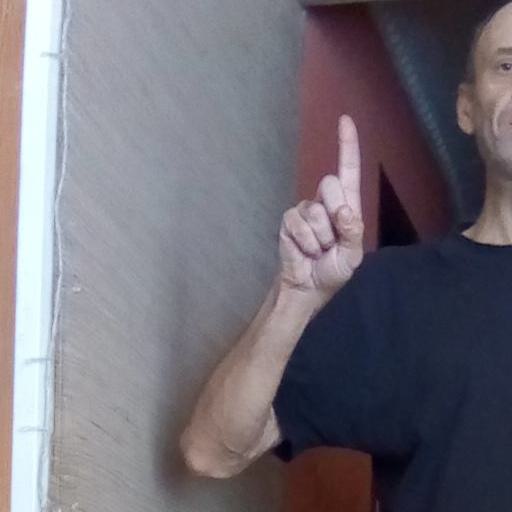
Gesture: one